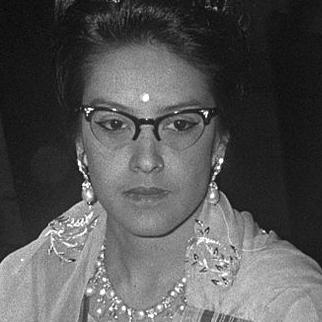
Age: 38